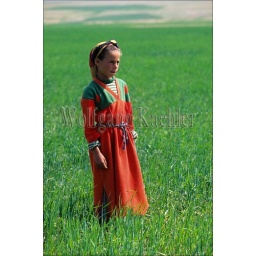
Morocco, near marrakech, local girl in field